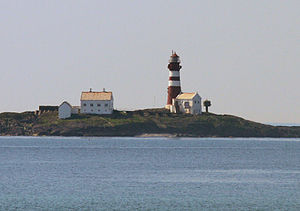
Feistein fyr
Feistein fyr er et fyr i Klepp kommune på Jæren i Rogaland fylke i Norge. Fyret ligger på en holm ved Jærens rev, cirka 2 km vest for kysten, ud for Borestranda og Selestranda; Det blev oprettet 1859, ombyget i 1915, og består af et 25 m jerntårn og et bifyr i samme tårn samt et tågehorn, blev oprettet i 1915. Fyret har sammenhæng med både Obrestad fyr og Kvassheim fyr, som alle blev bygget for at lede trafikken trygt forbi kysten ved Jæren. Den franske fyrlampe fra 1914 er stadig i drift. Dele af diafonen er bevaret. Ved fyret ligger maskinhus og olietanke, bolig, udhus, og fundamentrester efter tidligere boliger udhuse og naust. Det ble automatiseret og affolket i 1989, og blev i 1999 fredet efter lov om kulturminner og holmen indgår i Jærstrendene landskapsvernområde.